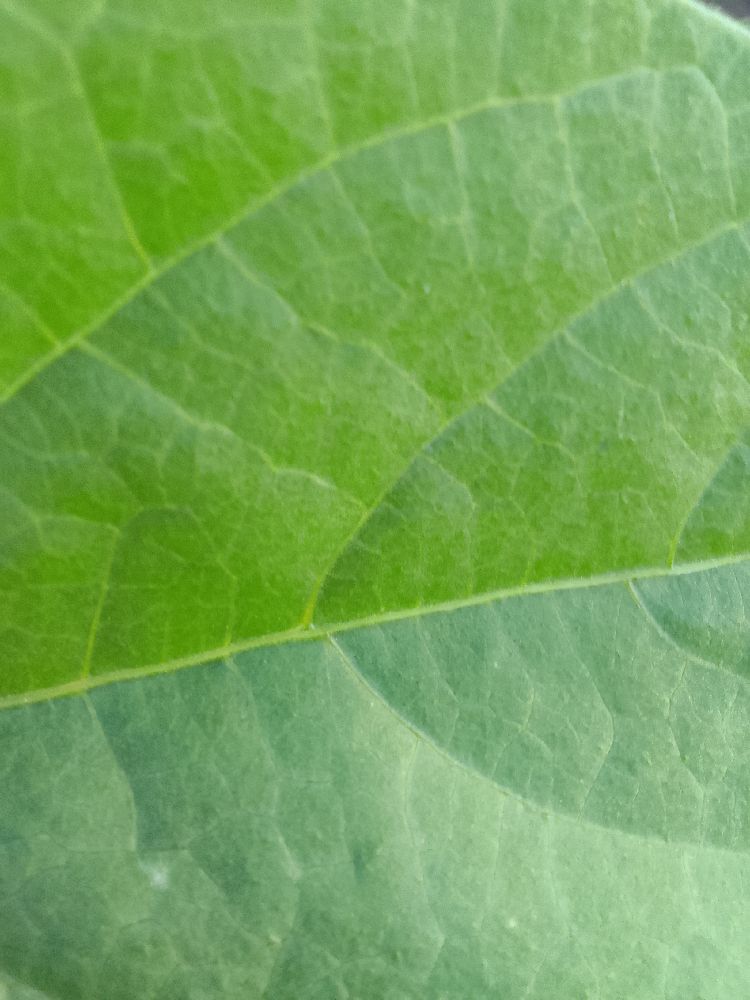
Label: healthy